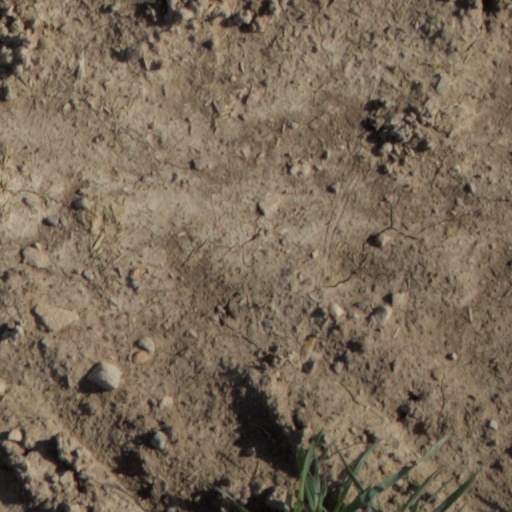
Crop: wheat